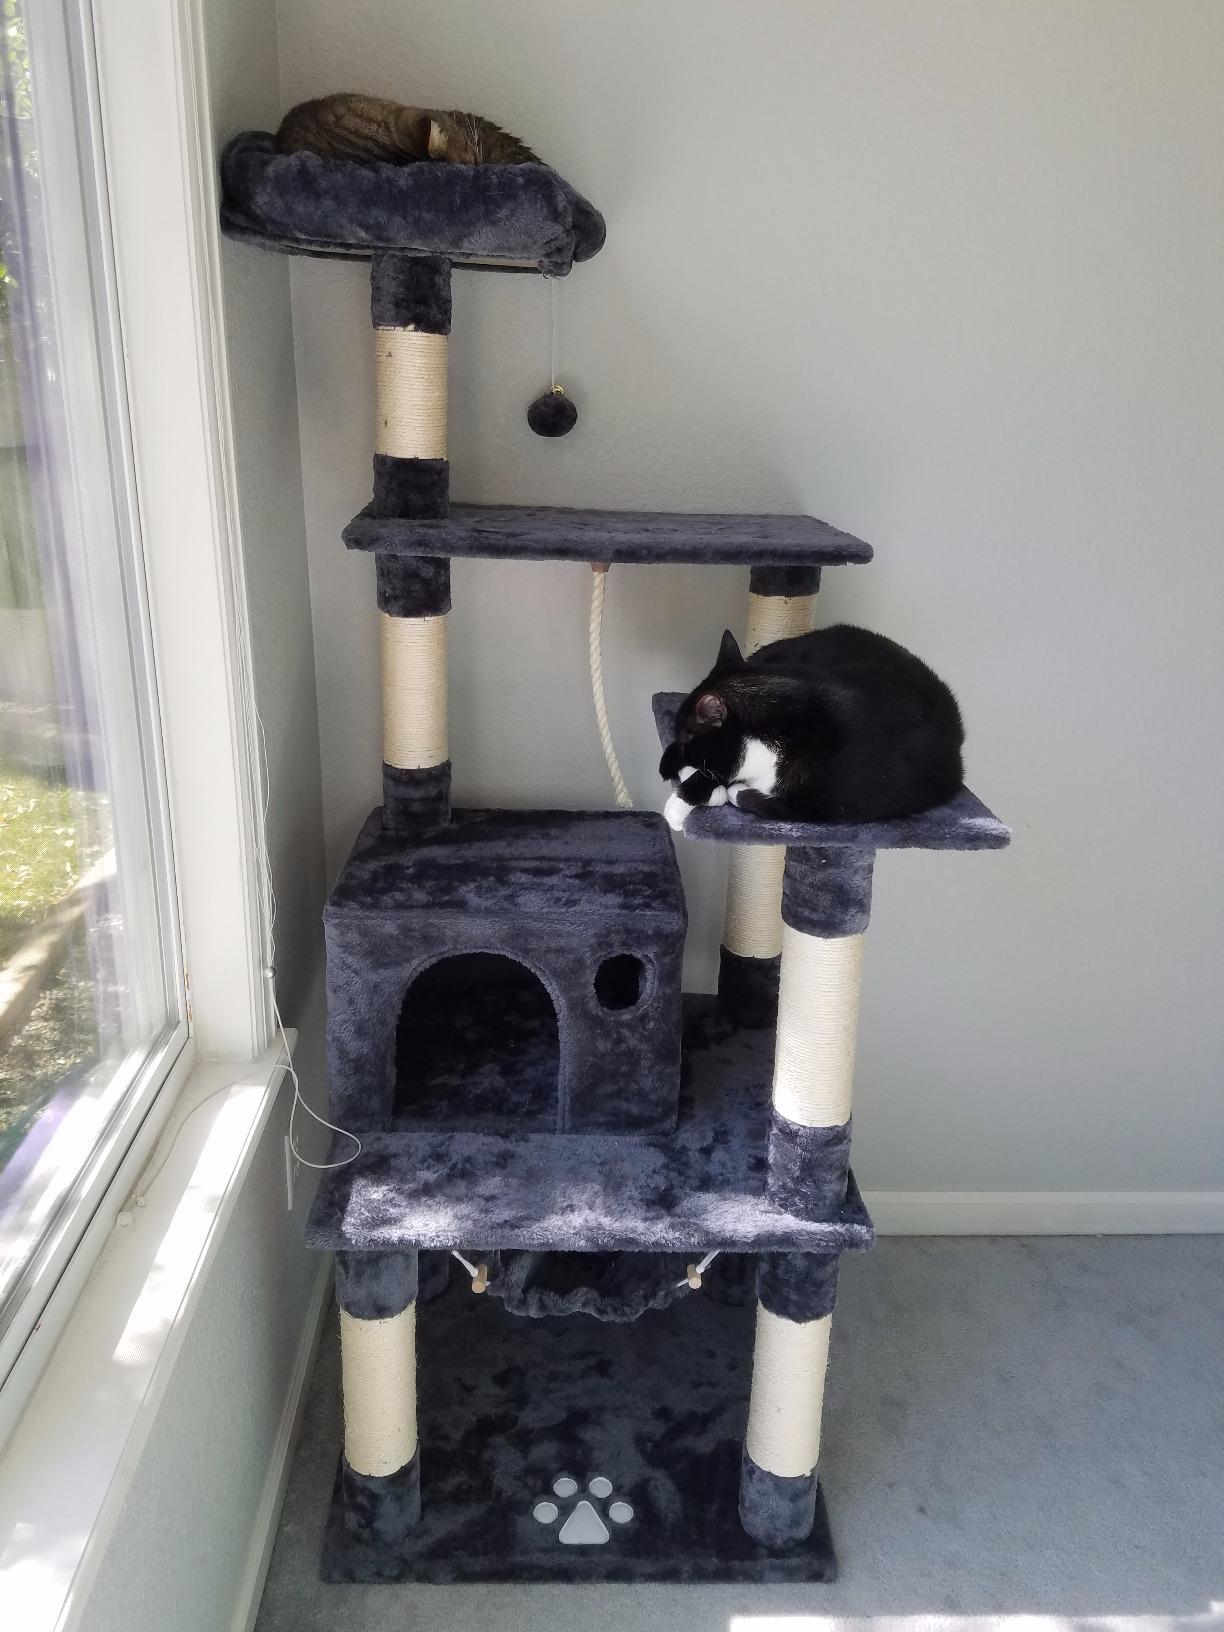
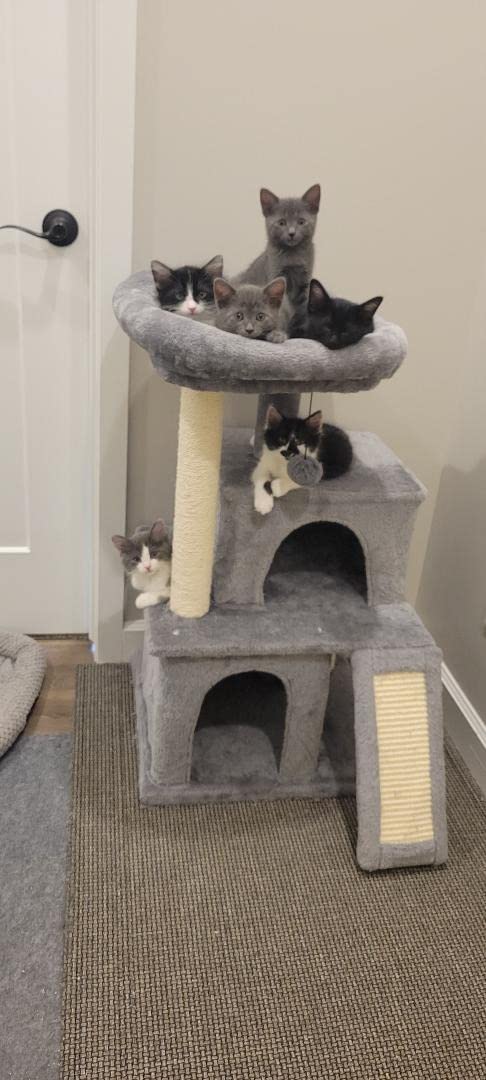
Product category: items_cat tree
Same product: no